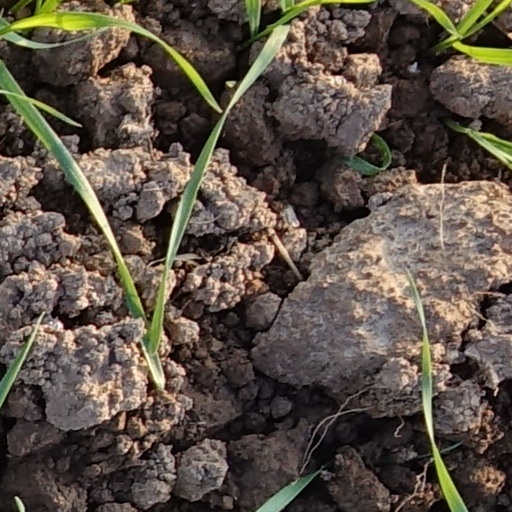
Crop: wheat